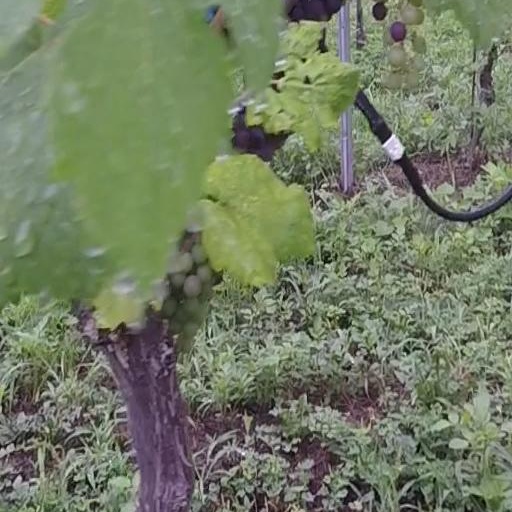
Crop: grape